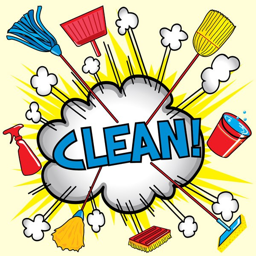
cartoon image with clean in the center